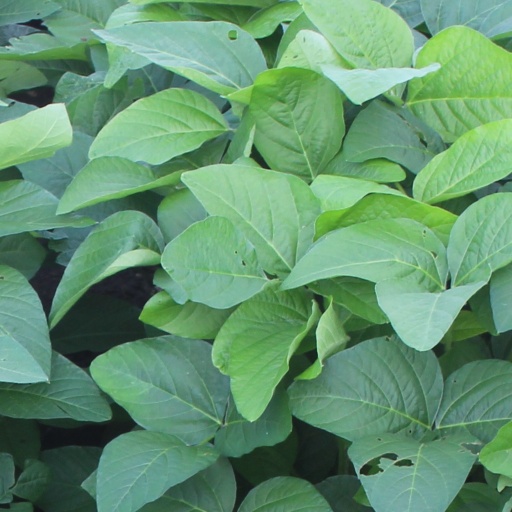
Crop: soybean